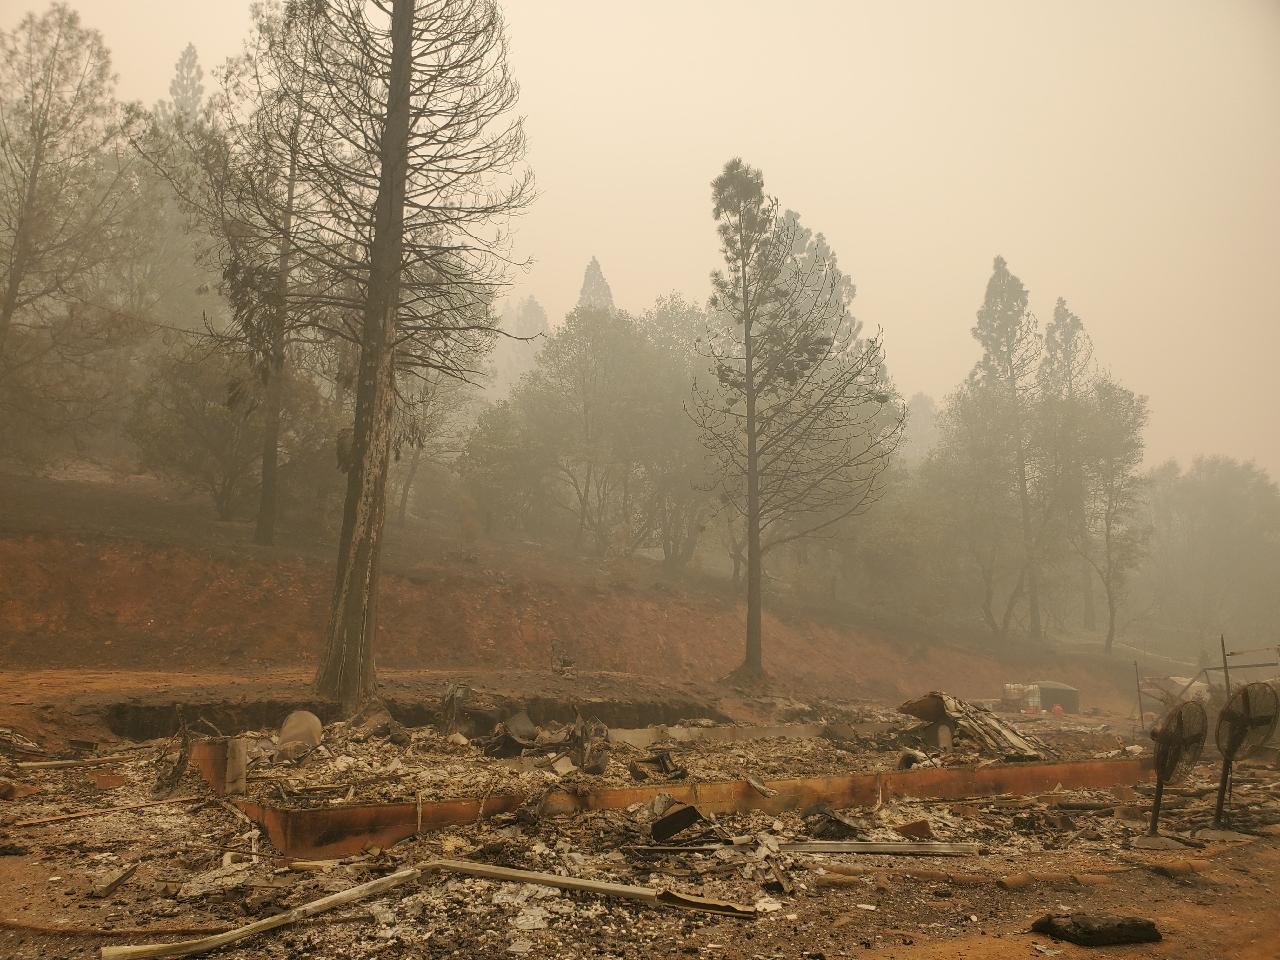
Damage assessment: destroyed